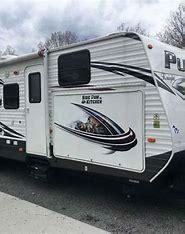
Brand: Puma
Model: 30